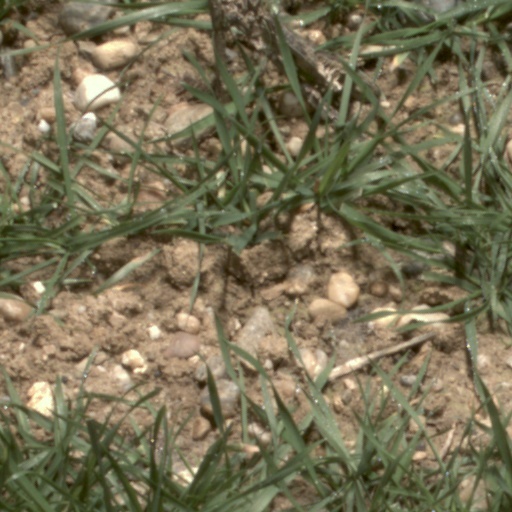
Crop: wheat